Question: Please indicate a possible affordance area of the knife that can be used for cutting
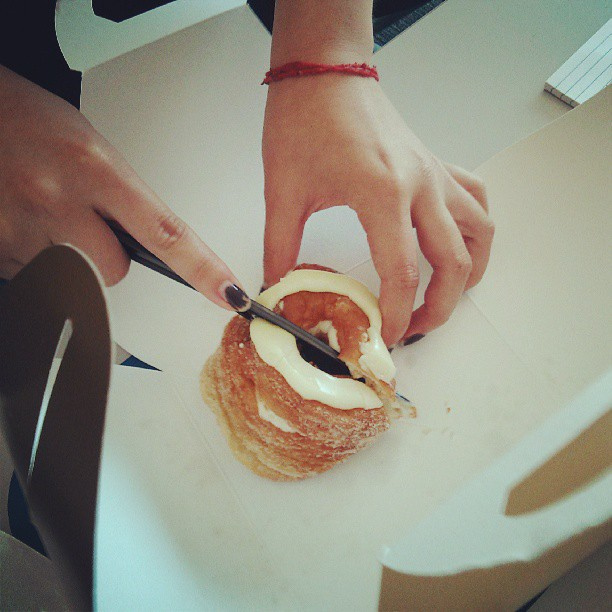
Answer: [206, 279, 411, 402]